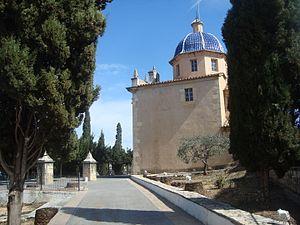
Vilanova d'Alcolea, en valencien et officiellement, est une commune d'Espagne de la province de Castellón dans la Communauté valencienne. Elle est située dans la comarque de Plana Alta et dans la zone à prédominance linguistique valencienne.